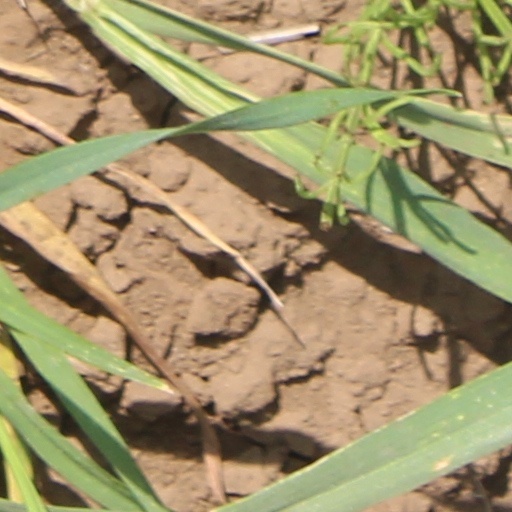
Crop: wheat